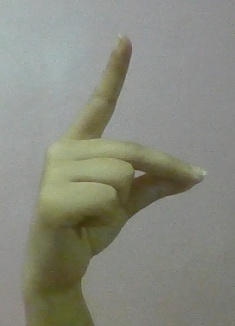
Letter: ta